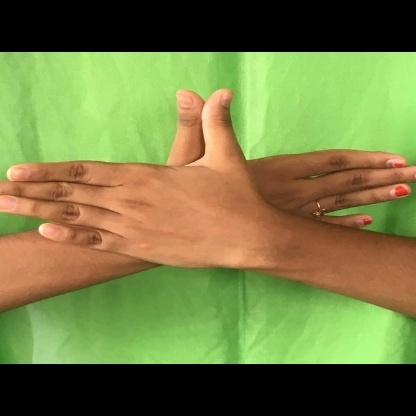
Mudra: Garuda